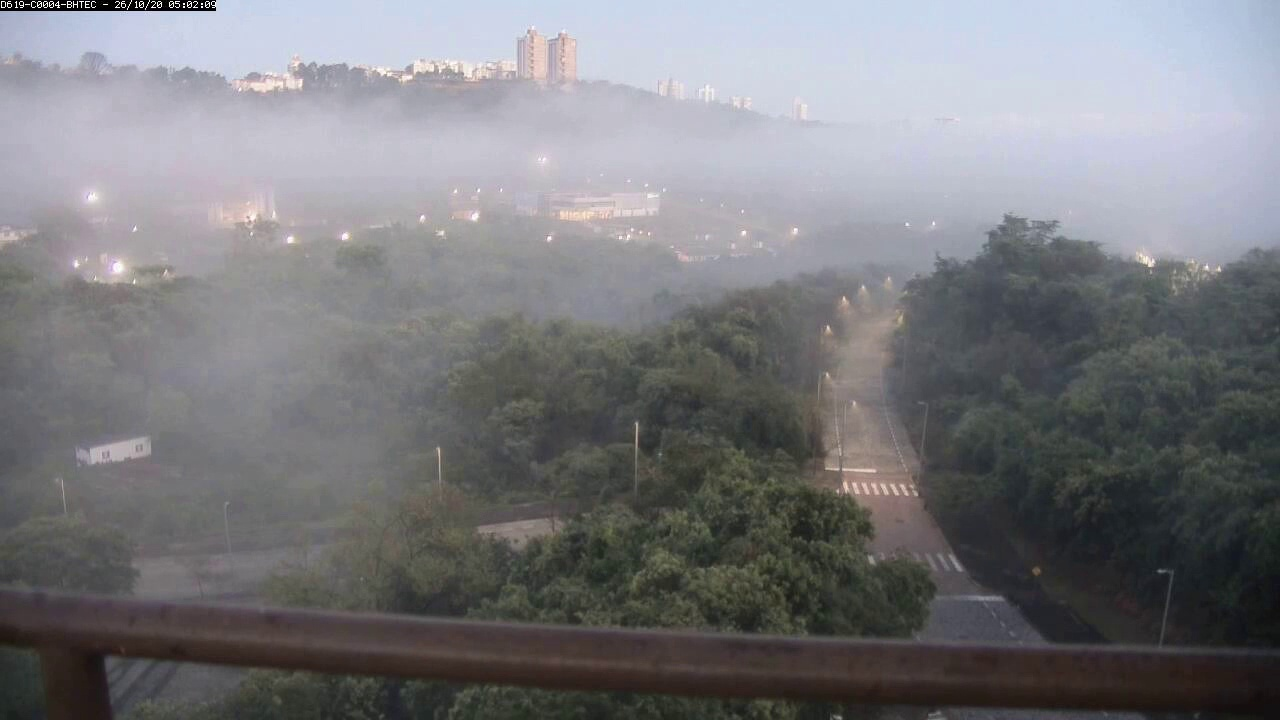
Fire: no
Smoke: no